Max Levitas

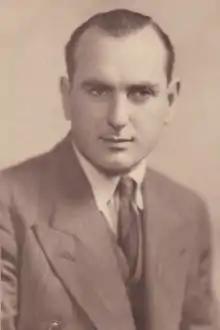
Max Levitas in 1945

Max Samuel Levitas (1 June 1915 – 2 November 2018) was an Ireland-born British communist activist and councillor, prominent in the East End of London for many years. The brother of communist activist Maurice Levitas, Max Levitas was a member of the Young Communist League and later the Communist Party of Great Britain.